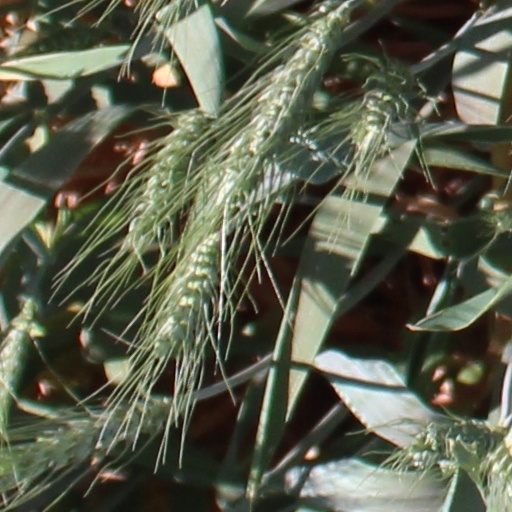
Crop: wheat